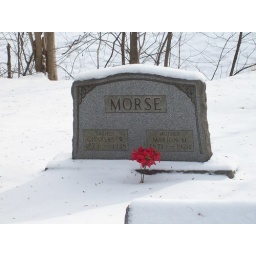
A single tomb stone with red flowers in the front of it.